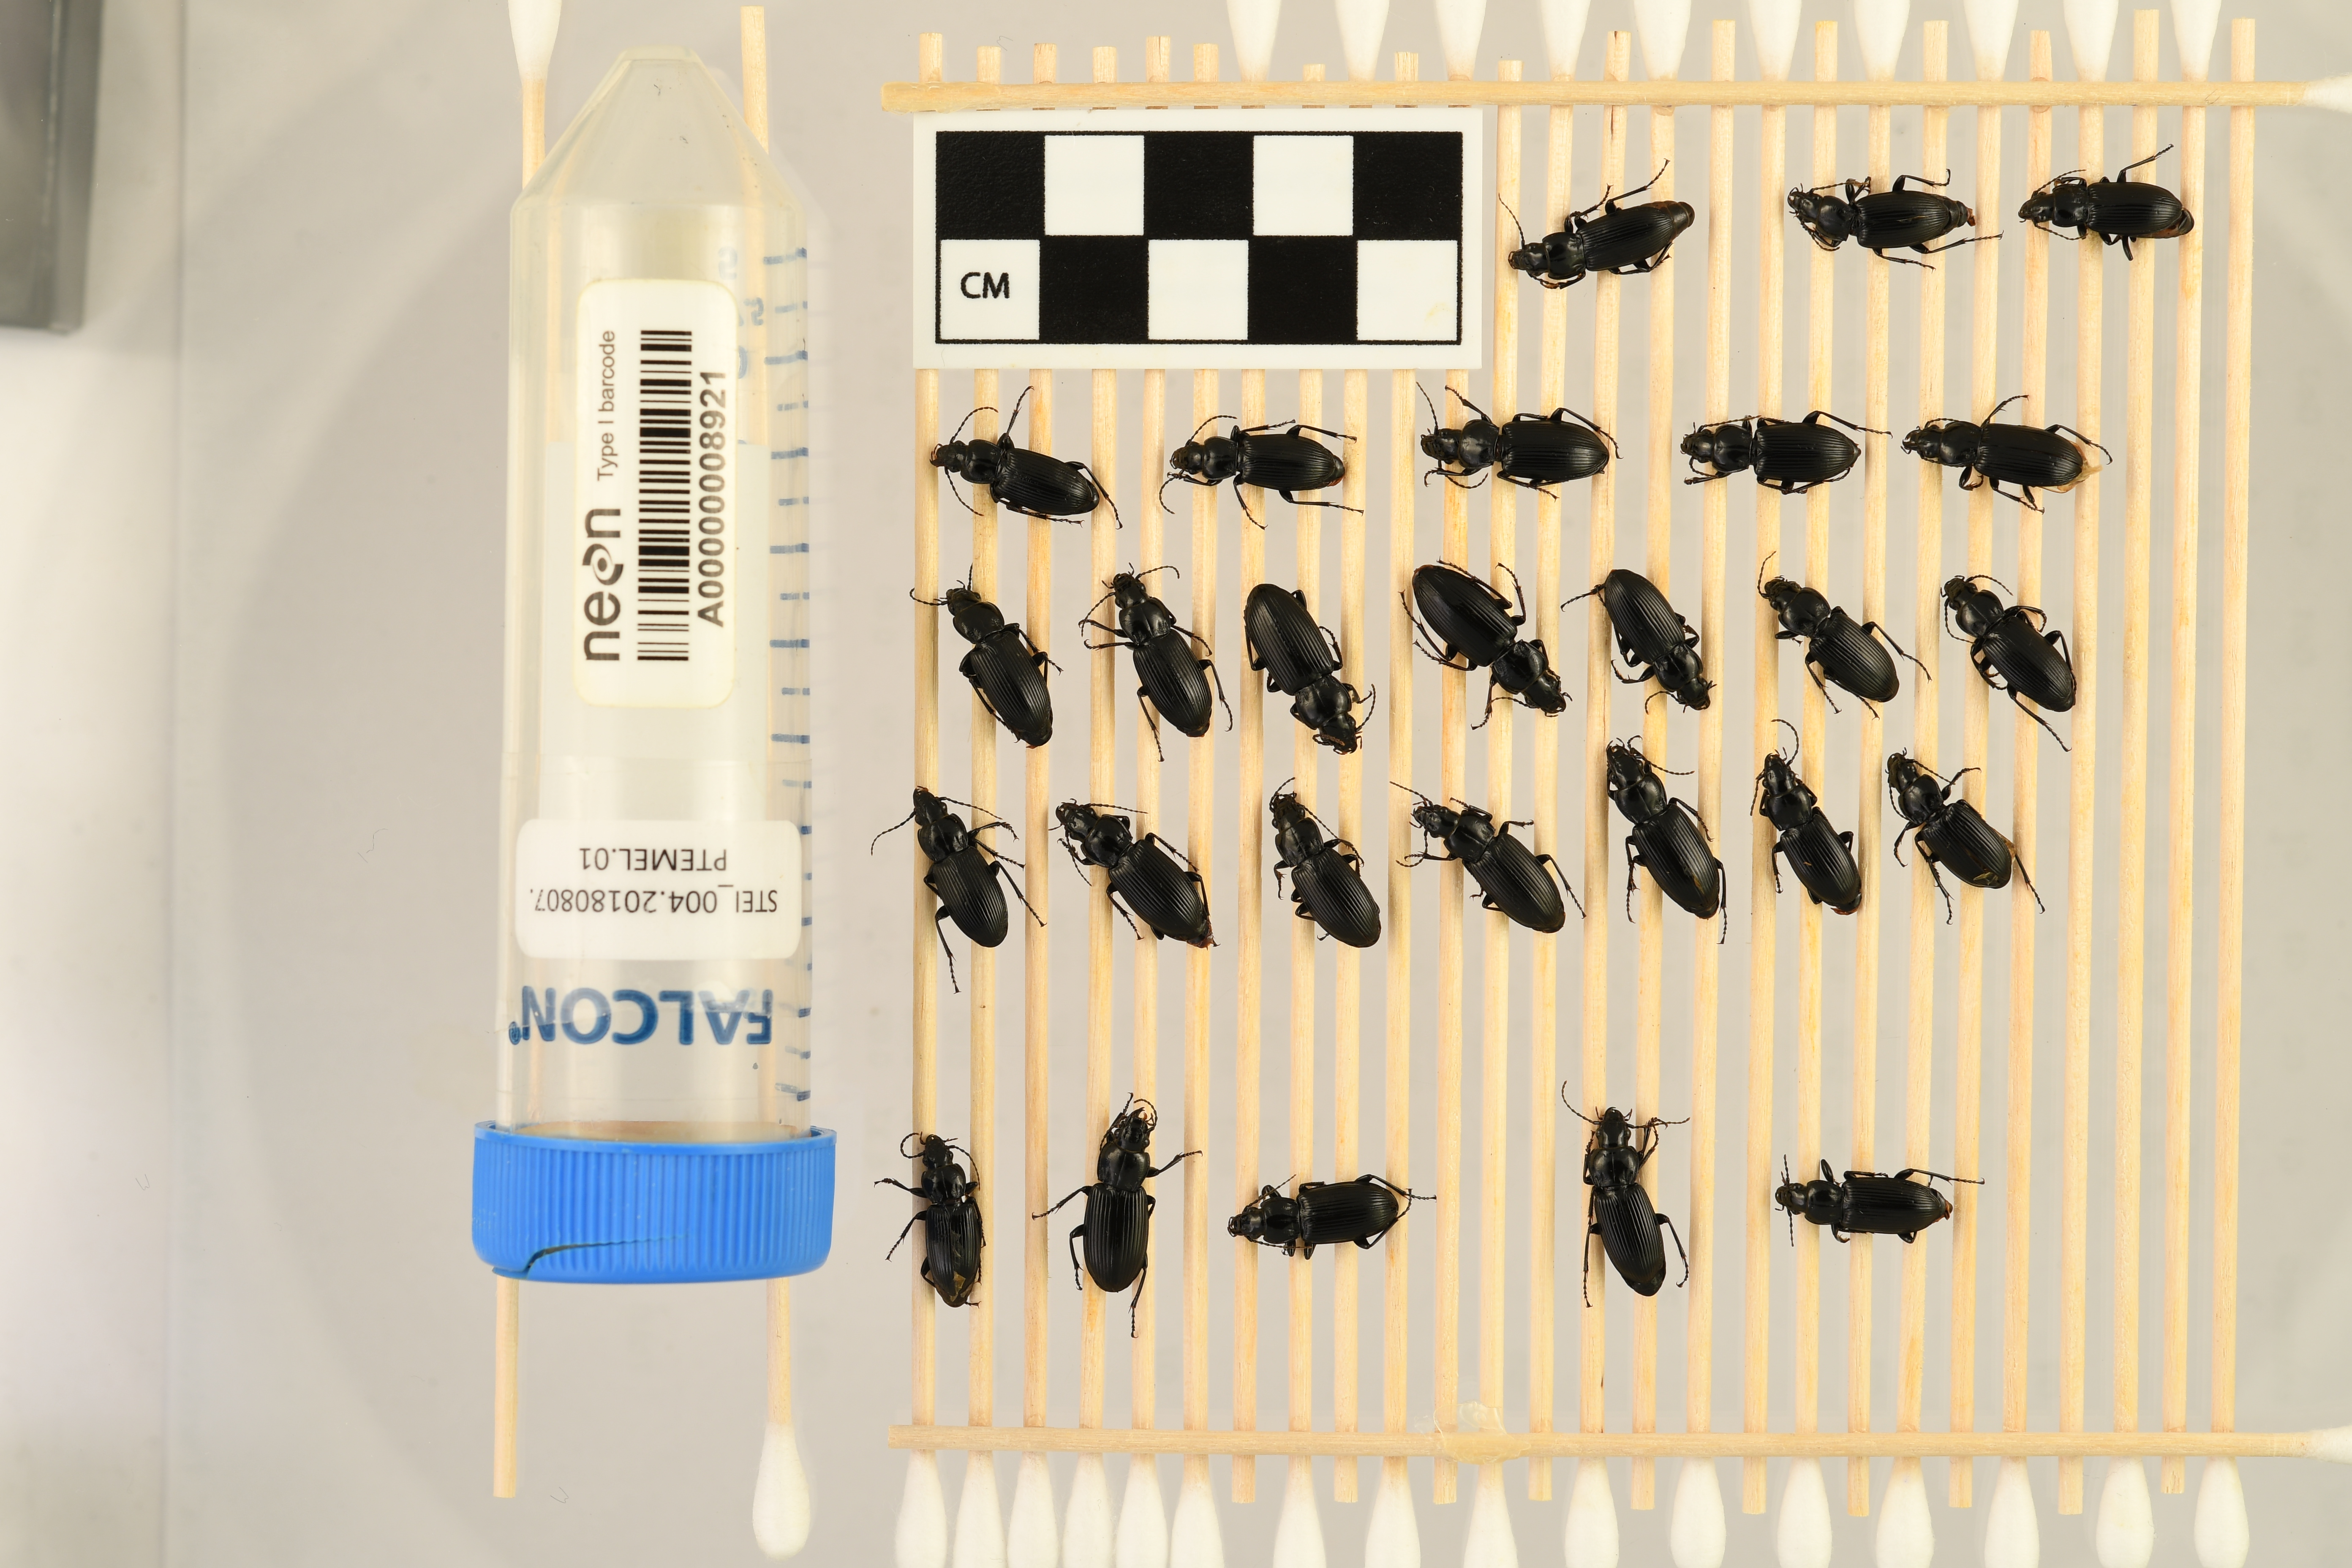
Pterostichus melanarius melanarius — Steigerwaldt-Chequamegon NEON, plot STEI_004. Beetle 1, ElytraLength: 0.9339 cm (lying flat: Yes)

Pterostichus melanarius melanarius — Steigerwaldt-Chequamegon NEON, plot STEI_004. Beetle 1, ElytraWidth: 0.4594 cm (lying flat: Yes)

Pterostichus melanarius melanarius — Steigerwaldt-Chequamegon NEON, plot STEI_004. Beetle 2, ElytraLength: 0.8852 cm (lying flat: Yes)

Pterostichus melanarius melanarius — Steigerwaldt-Chequamegon NEON, plot STEI_004. Beetle 2, ElytraWidth: 0.5064 cm (lying flat: Yes)

Pterostichus melanarius melanarius — Steigerwaldt-Chequamegon NEON, plot STEI_004. Beetle 3, ElytraLength: 0.9179 cm (lying flat: Yes)

Pterostichus melanarius melanarius — Steigerwaldt-Chequamegon NEON, plot STEI_004. Beetle 3, ElytraWidth: 0.4947 cm (lying flat: Yes)

Pterostichus melanarius melanarius — Steigerwaldt-Chequamegon NEON, plot STEI_004. Beetle 4, ElytraLength: 0.9228 cm (lying flat: Yes)

Pterostichus melanarius melanarius — Steigerwaldt-Chequamegon NEON, plot STEI_004. Beetle 4, ElytraWidth: 0.4916 cm (lying flat: Yes)

Pterostichus melanarius melanarius — Steigerwaldt-Chequamegon NEON, plot STEI_004. Beetle 5, ElytraLength: 0.8961 cm (lying flat: Yes)

Pterostichus melanarius melanarius — Steigerwaldt-Chequamegon NEON, plot STEI_004. Beetle 5, ElytraWidth: 0.4829 cm (lying flat: Yes)

Pterostichus melanarius melanarius — Steigerwaldt-Chequamegon NEON, plot STEI_004. Beetle 6, ElytraLength: 1.026 cm (lying flat: Yes)

Pterostichus melanarius melanarius — Steigerwaldt-Chequamegon NEON, plot STEI_004. Beetle 6, ElytraWidth: 0.5413 cm (lying flat: Yes)

Pterostichus melanarius melanarius — Steigerwaldt-Chequamegon NEON, plot STEI_004. Beetle 7, ElytraLength: 1.0 cm (lying flat: Yes)

Pterostichus melanarius melanarius — Steigerwaldt-Chequamegon NEON, plot STEI_004. Beetle 7, ElytraWidth: 0.5178 cm (lying flat: Yes)

Pterostichus melanarius melanarius — Steigerwaldt-Chequamegon NEON, plot STEI_004. Beetle 8, ElytraLength: 1.054 cm (lying flat: Yes)

Pterostichus melanarius melanarius — Steigerwaldt-Chequamegon NEON, plot STEI_004. Beetle 8, ElytraWidth: 0.5194 cm (lying flat: Yes)

Pterostichus melanarius melanarius — Steigerwaldt-Chequamegon NEON, plot STEI_004. Beetle 9, ElytraLength: 0.9908 cm (lying flat: Yes)

Pterostichus melanarius melanarius — Steigerwaldt-Chequamegon NEON, plot STEI_004. Beetle 9, ElytraWidth: 0.5166 cm (lying flat: Yes)

Pterostichus melanarius melanarius — Steigerwaldt-Chequamegon NEON, plot STEI_004. Beetle 10, ElytraLength: 0.9841 cm (lying flat: Yes)

Pterostichus melanarius melanarius — Steigerwaldt-Chequamegon NEON, plot STEI_004. Beetle 10, ElytraWidth: 0.5316 cm (lying flat: Yes)

Pterostichus melanarius melanarius — Steigerwaldt-Chequamegon NEON, plot STEI_004. Beetle 11, ElytraLength: 1.053 cm (lying flat: Yes)

Pterostichus melanarius melanarius — Steigerwaldt-Chequamegon NEON, plot STEI_004. Beetle 11, ElytraWidth: 0.5896 cm (lying flat: Yes)

Pterostichus melanarius melanarius — Steigerwaldt-Chequamegon NEON, plot STEI_004. Beetle 12, ElytraLength: 1.065 cm (lying flat: Yes)

Pterostichus melanarius melanarius — Steigerwaldt-Chequamegon NEON, plot STEI_004. Beetle 12, ElytraWidth: 0.5667 cm (lying flat: Yes)

Pterostichus melanarius melanarius — Steigerwaldt-Chequamegon NEON, plot STEI_004. Beetle 13, ElytraLength: 0.943 cm (lying flat: Yes)

Pterostichus melanarius melanarius — Steigerwaldt-Chequamegon NEON, plot STEI_004. Beetle 13, ElytraWidth: 0.5188 cm (lying flat: Yes)

Pterostichus melanarius melanarius — Steigerwaldt-Chequamegon NEON, plot STEI_004. Beetle 14, ElytraLength: 0.9164 cm (lying flat: Yes)

Pterostichus melanarius melanarius — Steigerwaldt-Chequamegon NEON, plot STEI_004. Beetle 14, ElytraWidth: 0.5224 cm (lying flat: Yes)

Pterostichus melanarius melanarius — Steigerwaldt-Chequamegon NEON, plot STEI_004. Beetle 15, ElytraLength: 0.965 cm (lying flat: Yes)

Pterostichus melanarius melanarius — Steigerwaldt-Chequamegon NEON, plot STEI_004. Beetle 15, ElytraWidth: 0.4991 cm (lying flat: Yes)

Pterostichus melanarius melanarius — Steigerwaldt-Chequamegon NEON, plot STEI_004. Beetle 16, ElytraLength: 0.9945 cm (lying flat: Yes)

Pterostichus melanarius melanarius — Steigerwaldt-Chequamegon NEON, plot STEI_004. Beetle 16, ElytraWidth: 0.5156 cm (lying flat: Yes)

Pterostichus melanarius melanarius — Steigerwaldt-Chequamegon NEON, plot STEI_004. Beetle 17, ElytraLength: 1.007 cm (lying flat: Yes)

Pterostichus melanarius melanarius — Steigerwaldt-Chequamegon NEON, plot STEI_004. Beetle 17, ElytraWidth: 0.5324 cm (lying flat: Yes)

Pterostichus melanarius melanarius — Steigerwaldt-Chequamegon NEON, plot STEI_004. Beetle 18, ElytraLength: 1.007 cm (lying flat: Yes)

Pterostichus melanarius melanarius — Steigerwaldt-Chequamegon NEON, plot STEI_004. Beetle 18, ElytraWidth: 0.5188 cm (lying flat: Yes)

Pterostichus melanarius melanarius — Steigerwaldt-Chequamegon NEON, plot STEI_004. Beetle 19, ElytraLength: 1.025 cm (lying flat: Yes)

Pterostichus melanarius melanarius — Steigerwaldt-Chequamegon NEON, plot STEI_004. Beetle 19, ElytraWidth: 0.5501 cm (lying flat: Yes)

Pterostichus melanarius melanarius — Steigerwaldt-Chequamegon NEON, plot STEI_004. Beetle 20, ElytraLength: 1.045 cm (lying flat: Yes)

Pterostichus melanarius melanarius — Steigerwaldt-Chequamegon NEON, plot STEI_004. Beetle 20, ElytraWidth: 0.5549 cm (lying flat: Yes)

Pterostichus melanarius melanarius — Steigerwaldt-Chequamegon NEON, plot STEI_004. Beetle 21, ElytraLength: 0.9071 cm (lying flat: Yes)

Pterostichus melanarius melanarius — Steigerwaldt-Chequamegon NEON, plot STEI_004. Beetle 21, ElytraWidth: 0.4964 cm (lying flat: Yes)

Pterostichus melanarius melanarius — Steigerwaldt-Chequamegon NEON, plot STEI_004. Beetle 22, ElytraLength: 0.882 cm (lying flat: Yes)

Pterostichus melanarius melanarius — Steigerwaldt-Chequamegon NEON, plot STEI_004. Beetle 22, ElytraWidth: 0.5075 cm (lying flat: Yes)

Pterostichus melanarius melanarius — Steigerwaldt-Chequamegon NEON, plot STEI_004. Beetle 23, ElytraLength: 0.8843 cm (lying flat: Yes)

Pterostichus melanarius melanarius — Steigerwaldt-Chequamegon NEON, plot STEI_004. Beetle 23, ElytraWidth: 0.4825 cm (lying flat: Yes)

Pterostichus melanarius melanarius — Steigerwaldt-Chequamegon NEON, plot STEI_004. Beetle 24, ElytraLength: 1.025 cm (lying flat: Yes)

Pterostichus melanarius melanarius — Steigerwaldt-Chequamegon NEON, plot STEI_004. Beetle 24, ElytraWidth: 0.5658 cm (lying flat: Yes)

Pterostichus melanarius melanarius — Steigerwaldt-Chequamegon NEON, plot STEI_004. Beetle 25, ElytraLength: 0.9733 cm (lying flat: Yes)

Pterostichus melanarius melanarius — Steigerwaldt-Chequamegon NEON, plot STEI_004. Beetle 25, ElytraWidth: 0.5358 cm (lying flat: Yes)

Pterostichus melanarius melanarius — Steigerwaldt-Chequamegon NEON, plot STEI_004. Beetle 26, ElytraLength: 0.945 cm (lying flat: Yes)

Pterostichus melanarius melanarius — Steigerwaldt-Chequamegon NEON, plot STEI_004. Beetle 26, ElytraWidth: 0.5208 cm (lying flat: Yes)

Pterostichus melanarius melanarius — Steigerwaldt-Chequamegon NEON, plot STEI_004. Beetle 27, ElytraLength: 0.9536 cm (lying flat: Yes)

Pterostichus melanarius melanarius — Steigerwaldt-Chequamegon NEON, plot STEI_004. Beetle 27, ElytraWidth: 0.5188 cm (lying flat: Yes)